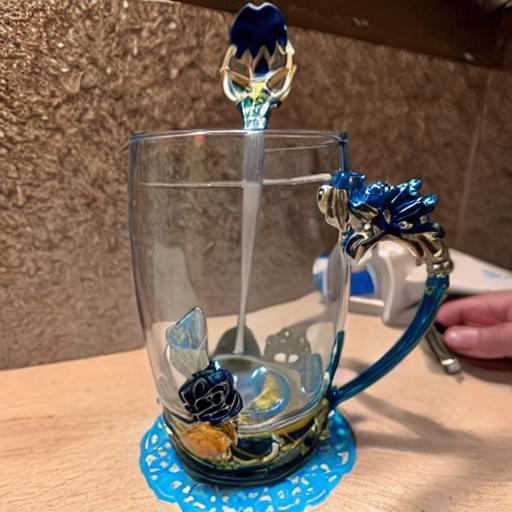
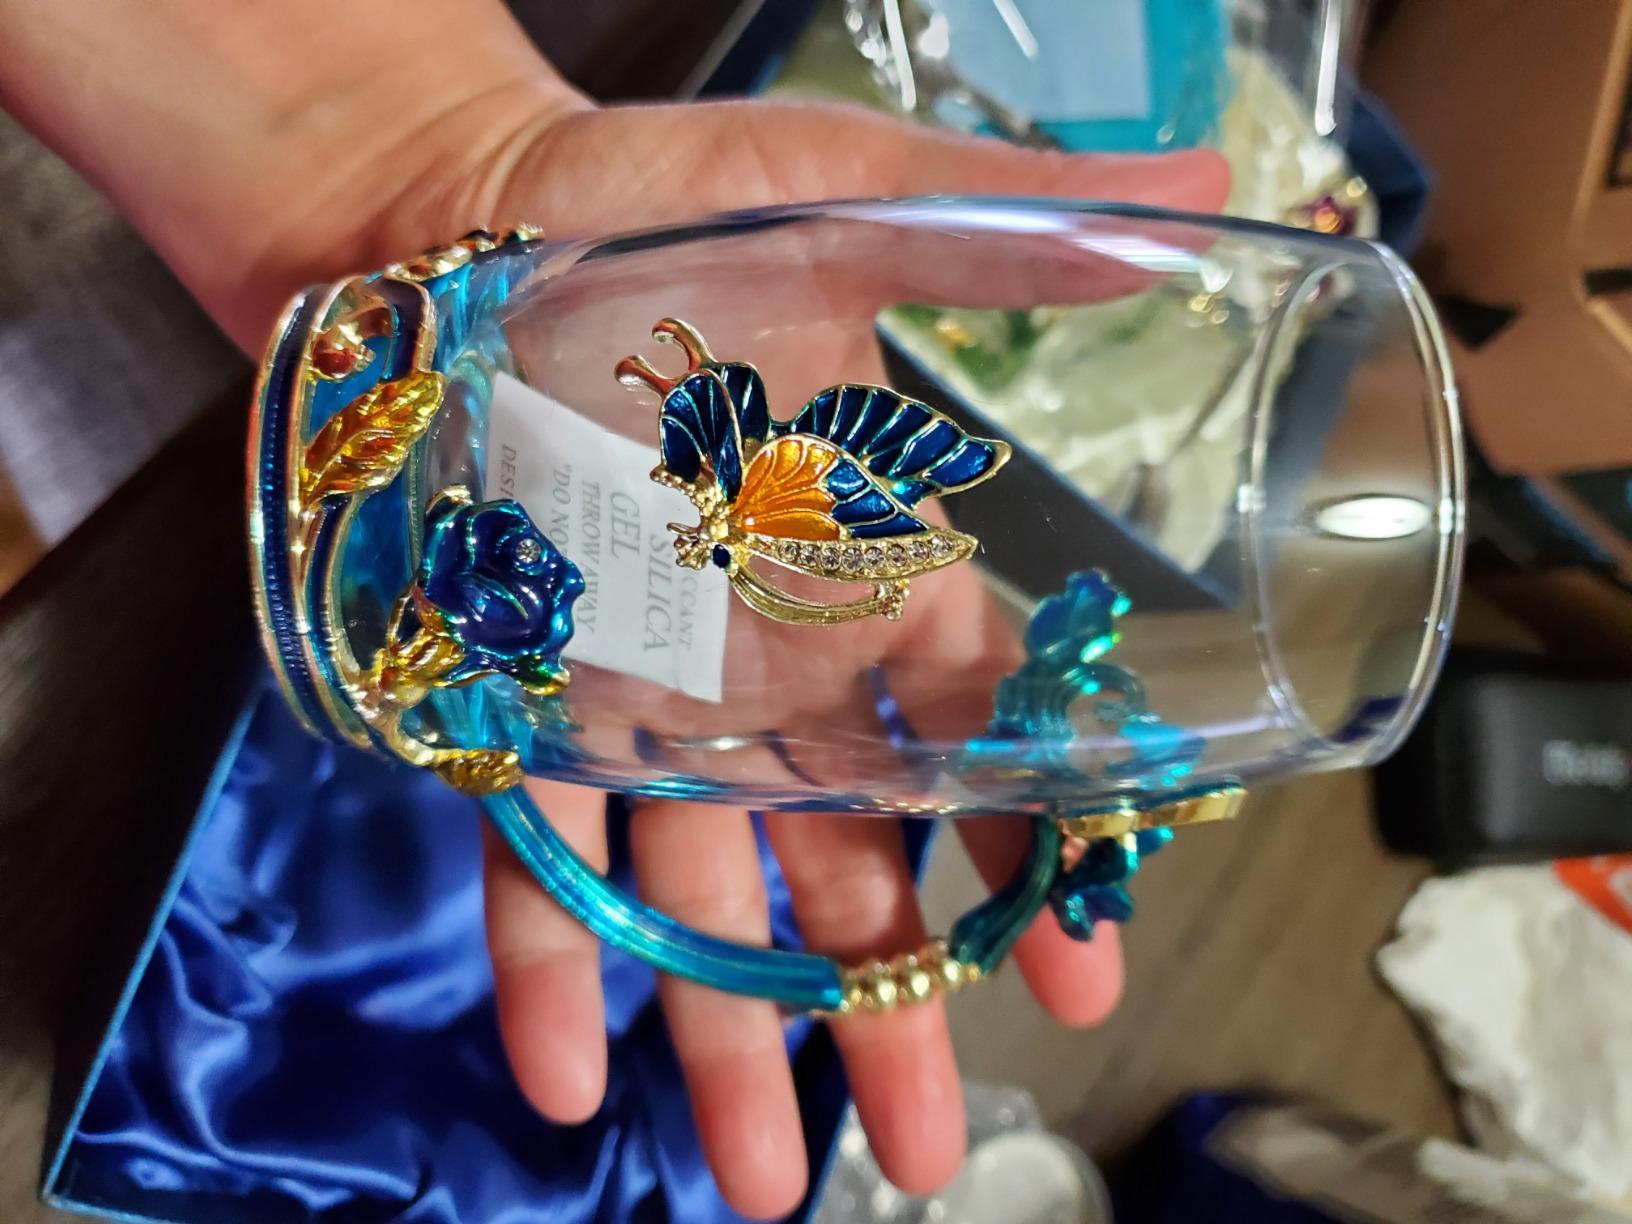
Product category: items_mug
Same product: no